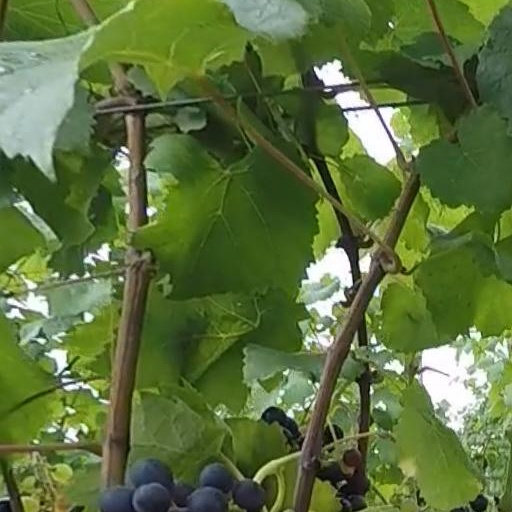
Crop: grape